Admirals (philately)

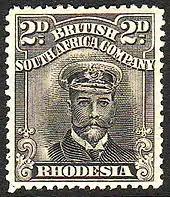
King George V stamp of 1926

Proofs and specimens exist. The ½d, 1d, 1½d and 2½d were printed from a single working plate and the remainder were bi-coloured and printed from double plates. Three engraved dies for the head were used which can be identified from the shading on the King's ear and the shank of the anchor on his cap badge. Shades for these issues are numerous. These stamp issues were perforated with gauge 14 or 15. Because of this numerous color varieties and other factors correct identification can be difficult the collector. Many books on the subject are out of print and difficult to obtain as is other source information.